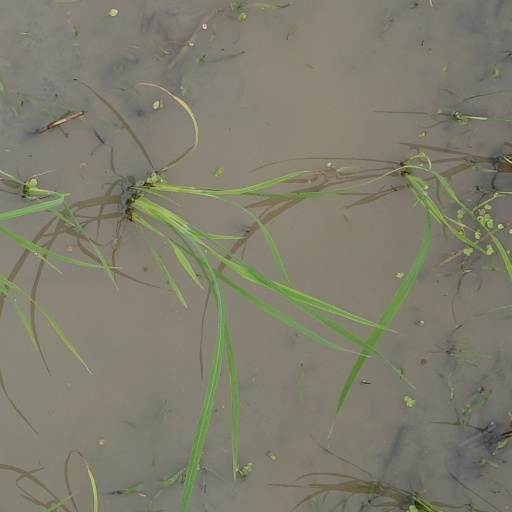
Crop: rice